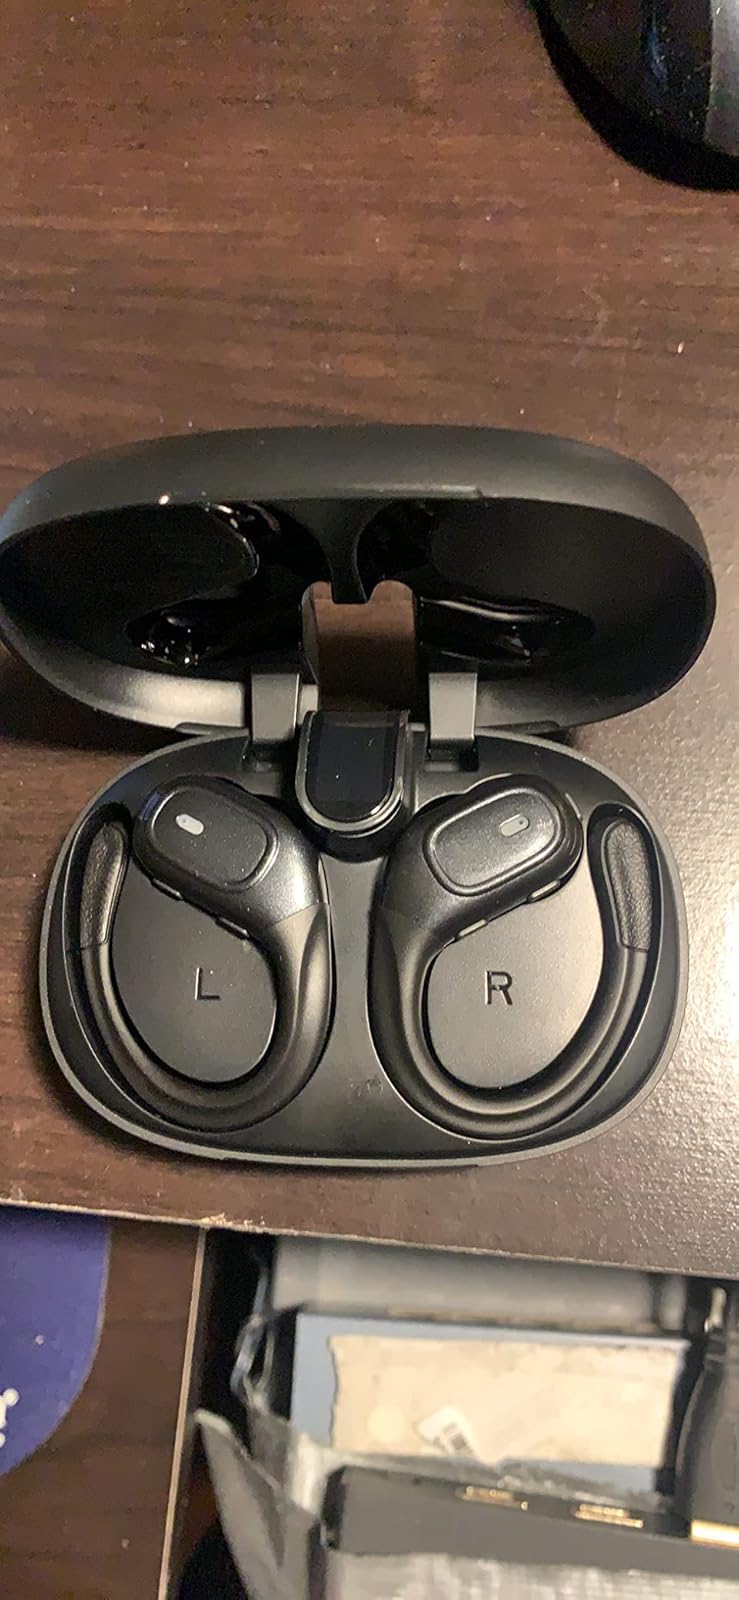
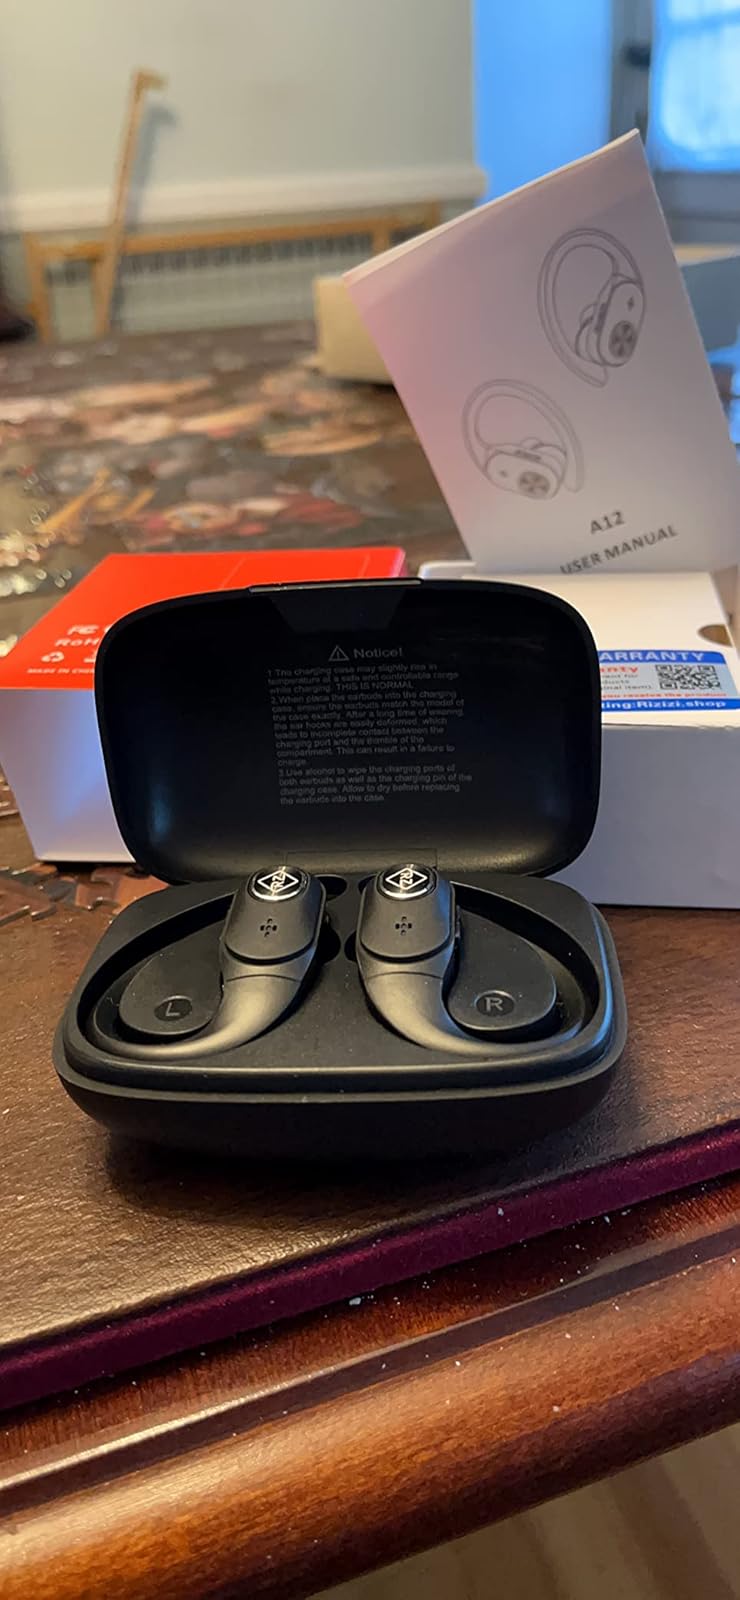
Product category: earbuds
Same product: no